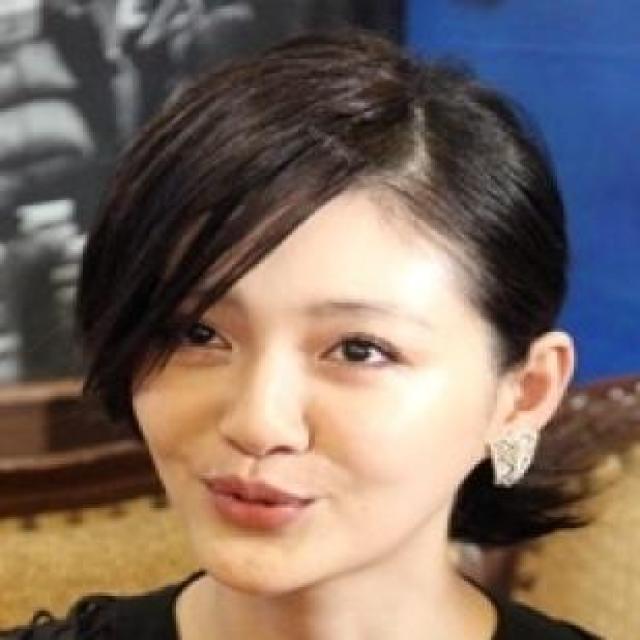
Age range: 21-44